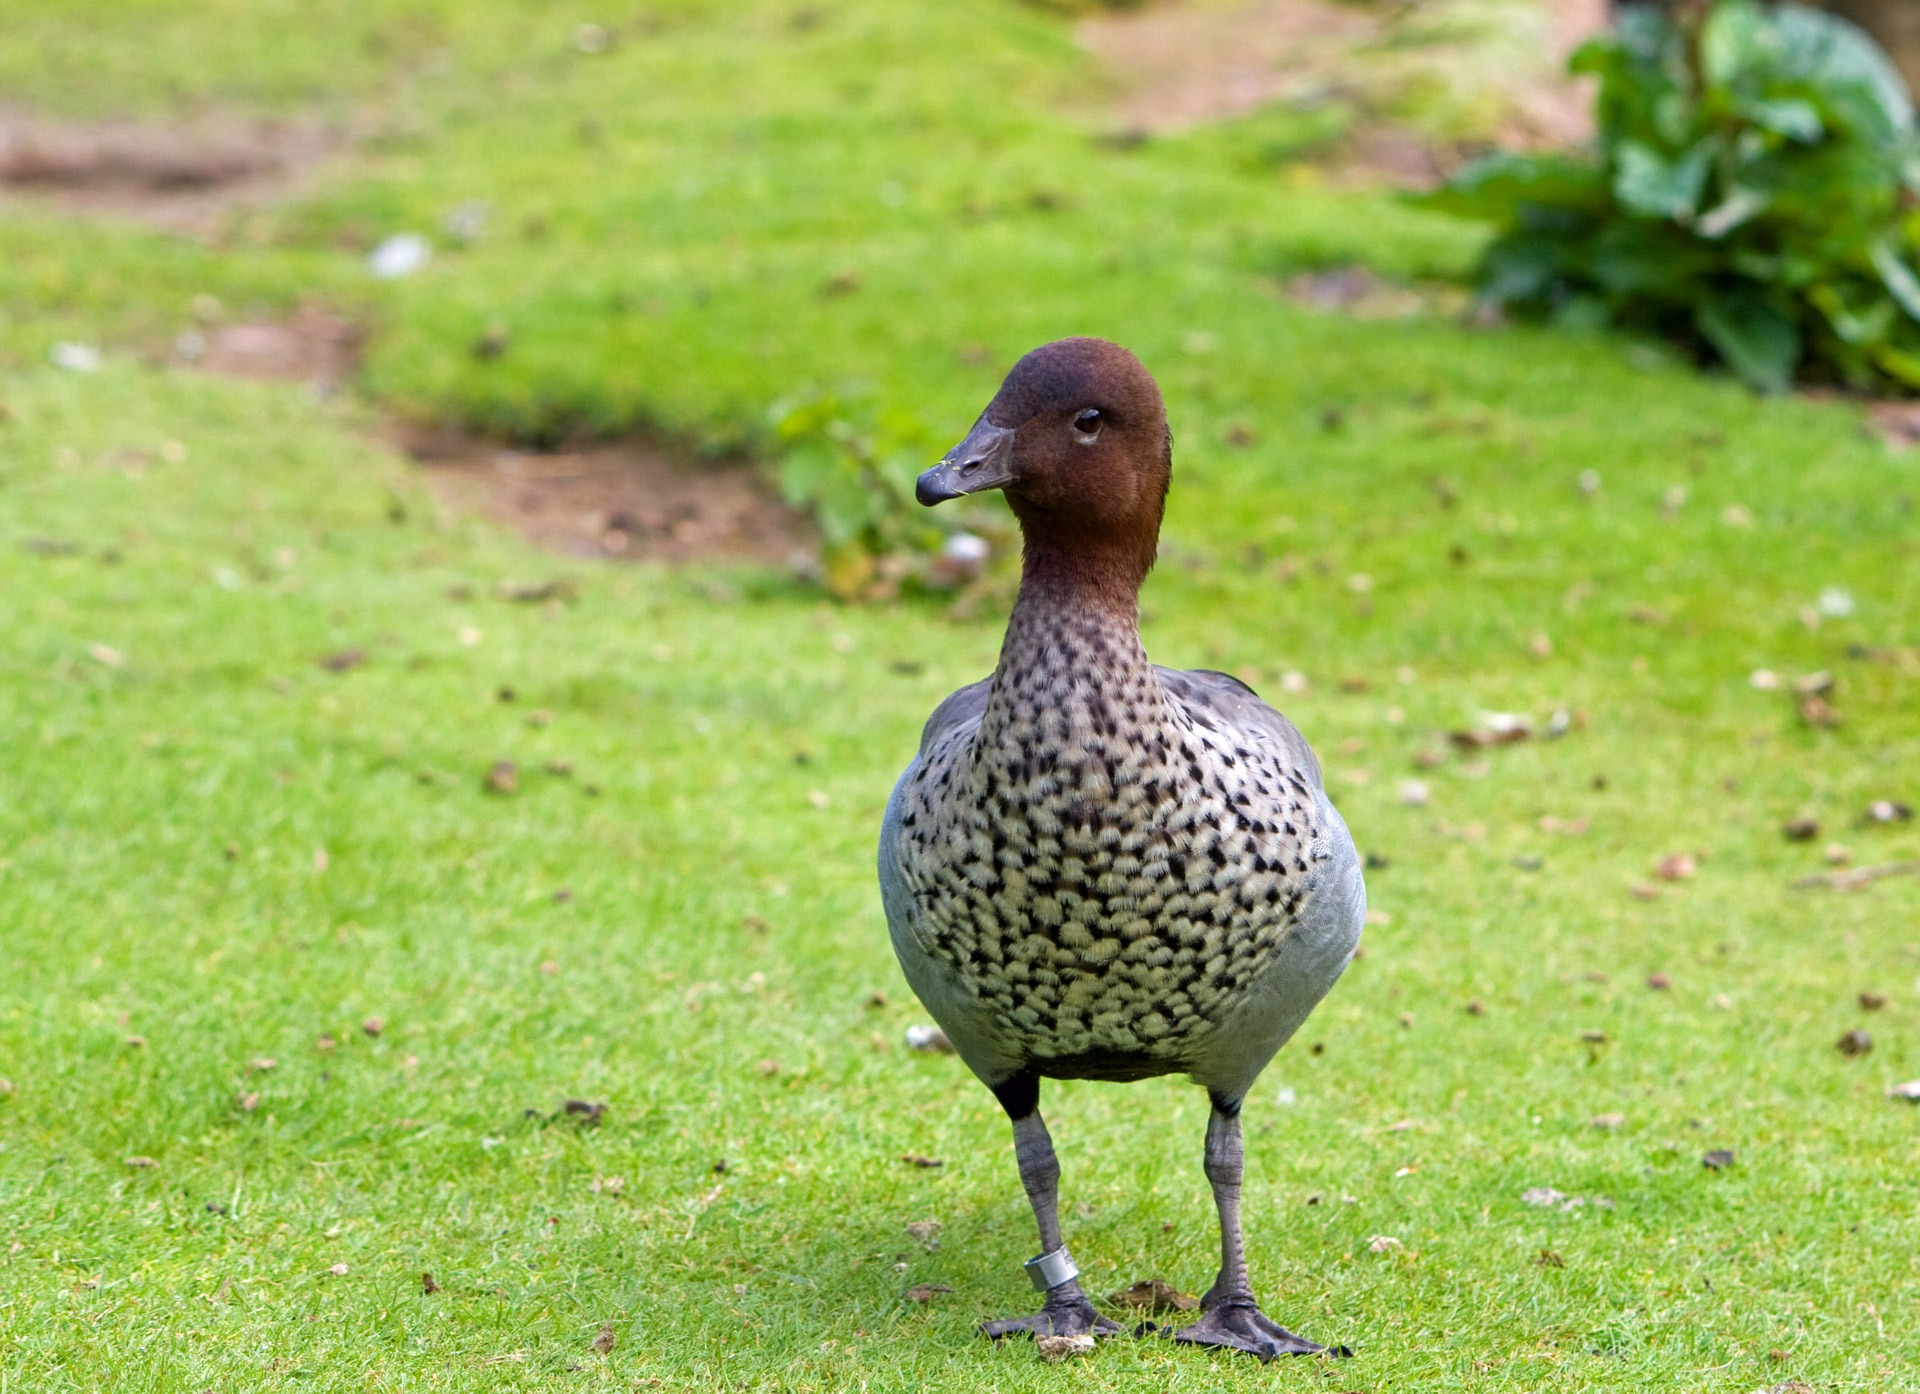
nature, grass, bird, prairie, animal, photo, wildlife, green, beak, brown, fowl, fauna, outdoors, duck, goose, vertebrate, image, waterfowl, water bird, ducks geese and swans